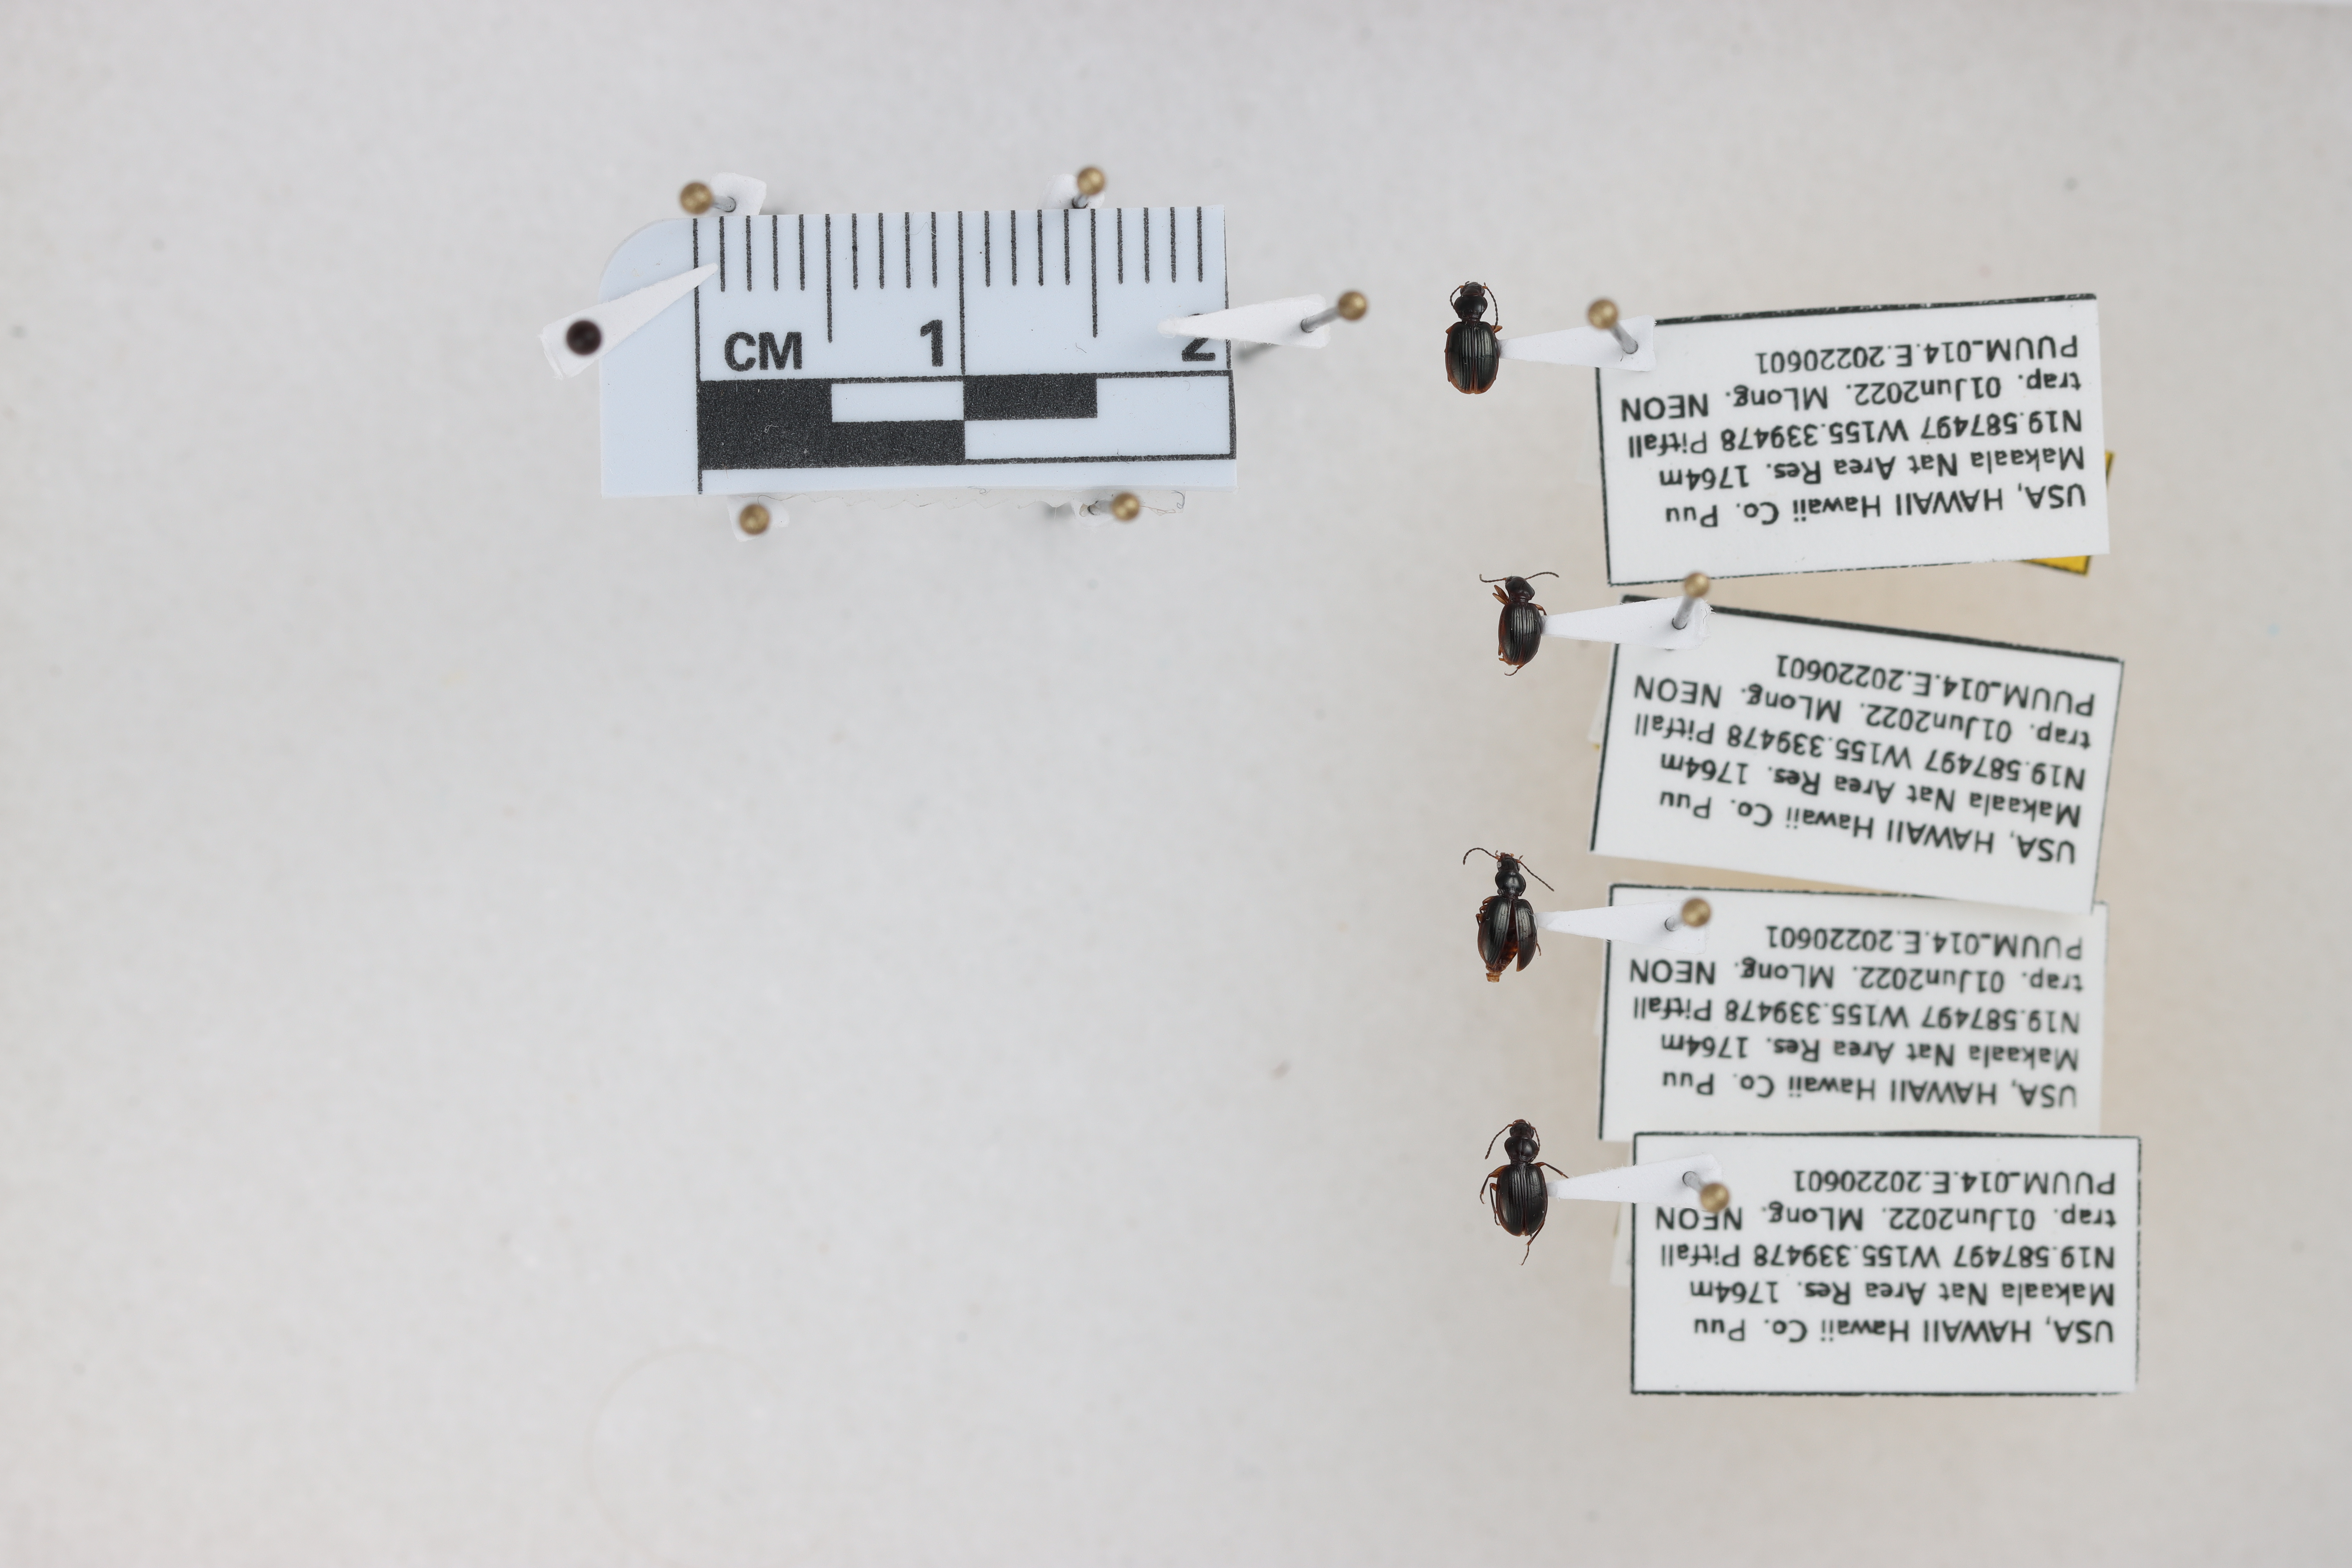
Beetle 1 — elytra length: 0.27 cm, elytra max width: 0.197 cm, basal pronotum width: 0.1 cm

Beetle 2 — elytra length: 0.235 cm, elytra max width: 0.161 cm, basal pronotum width: 0.075 cm

Beetle 3 — elytra length: 0.268 cm, elytra max width: 0.18 cm, basal pronotum width: 0.086 cm

Beetle 4 — elytra length: 0.265 cm, elytra max width: 0.191 cm, basal pronotum width: 0.085 cm